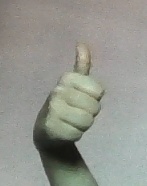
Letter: aleff